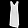
Label: Dress